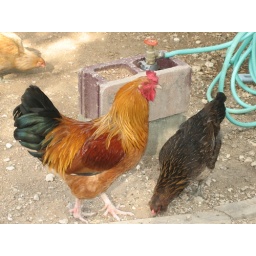
There are chickens and cats running around the place.